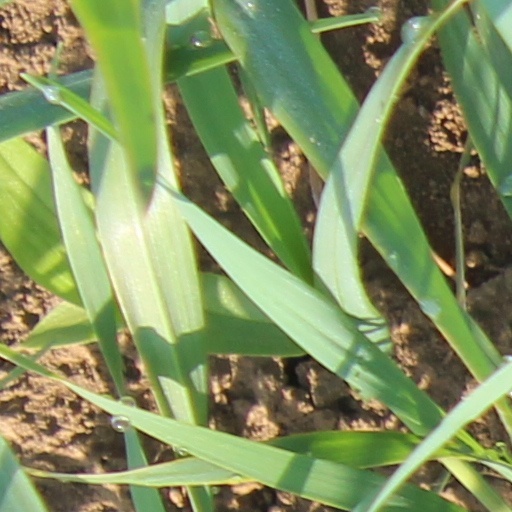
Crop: wheat